Kameron Taylor

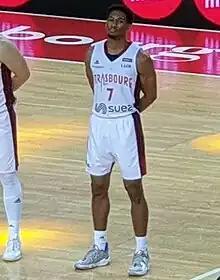
Taylor with Strasbourg in February 2022

In July 2021, Kameron signed a one-year contract with an option for a second season with Israeli Euroleague and Israeli Basketball Premier League team Maccabi Tel Aviv. He plays the shooting guard and small forward positions for the team, and is known for his defense. On January 26, 2022, he was loaned to SIG Strasbourg of the LNB Pro A until end of the season.